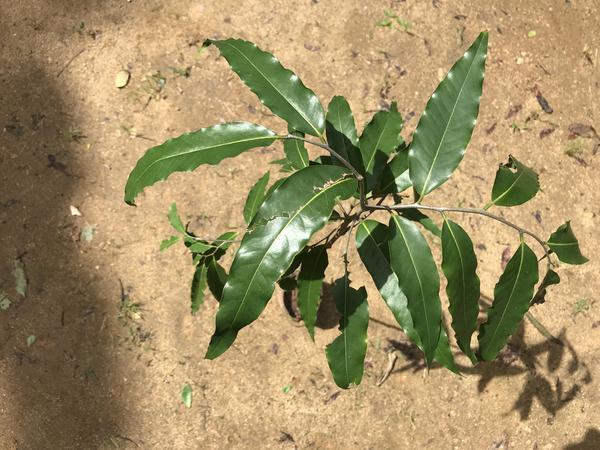
Plant: Ashoka